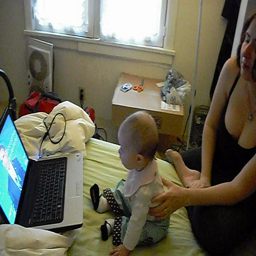
A lady sitting on a bed, holding her child to sit in front of a laptop.
The woman supports a baby that's sitting up near a laptop.
A baby being held up, is sitting,  watching something on a laptop.
Woman holding a small baby in front of her computer.
A woman holding a baby near a laptop on a bed.